Taman Daya

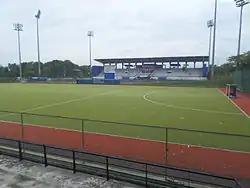
Taman Daya Hockey Stadium

Taman Daya is a suburb in Johor Bahru, Johor, Malaysia. Its main road is Jalan Daya.